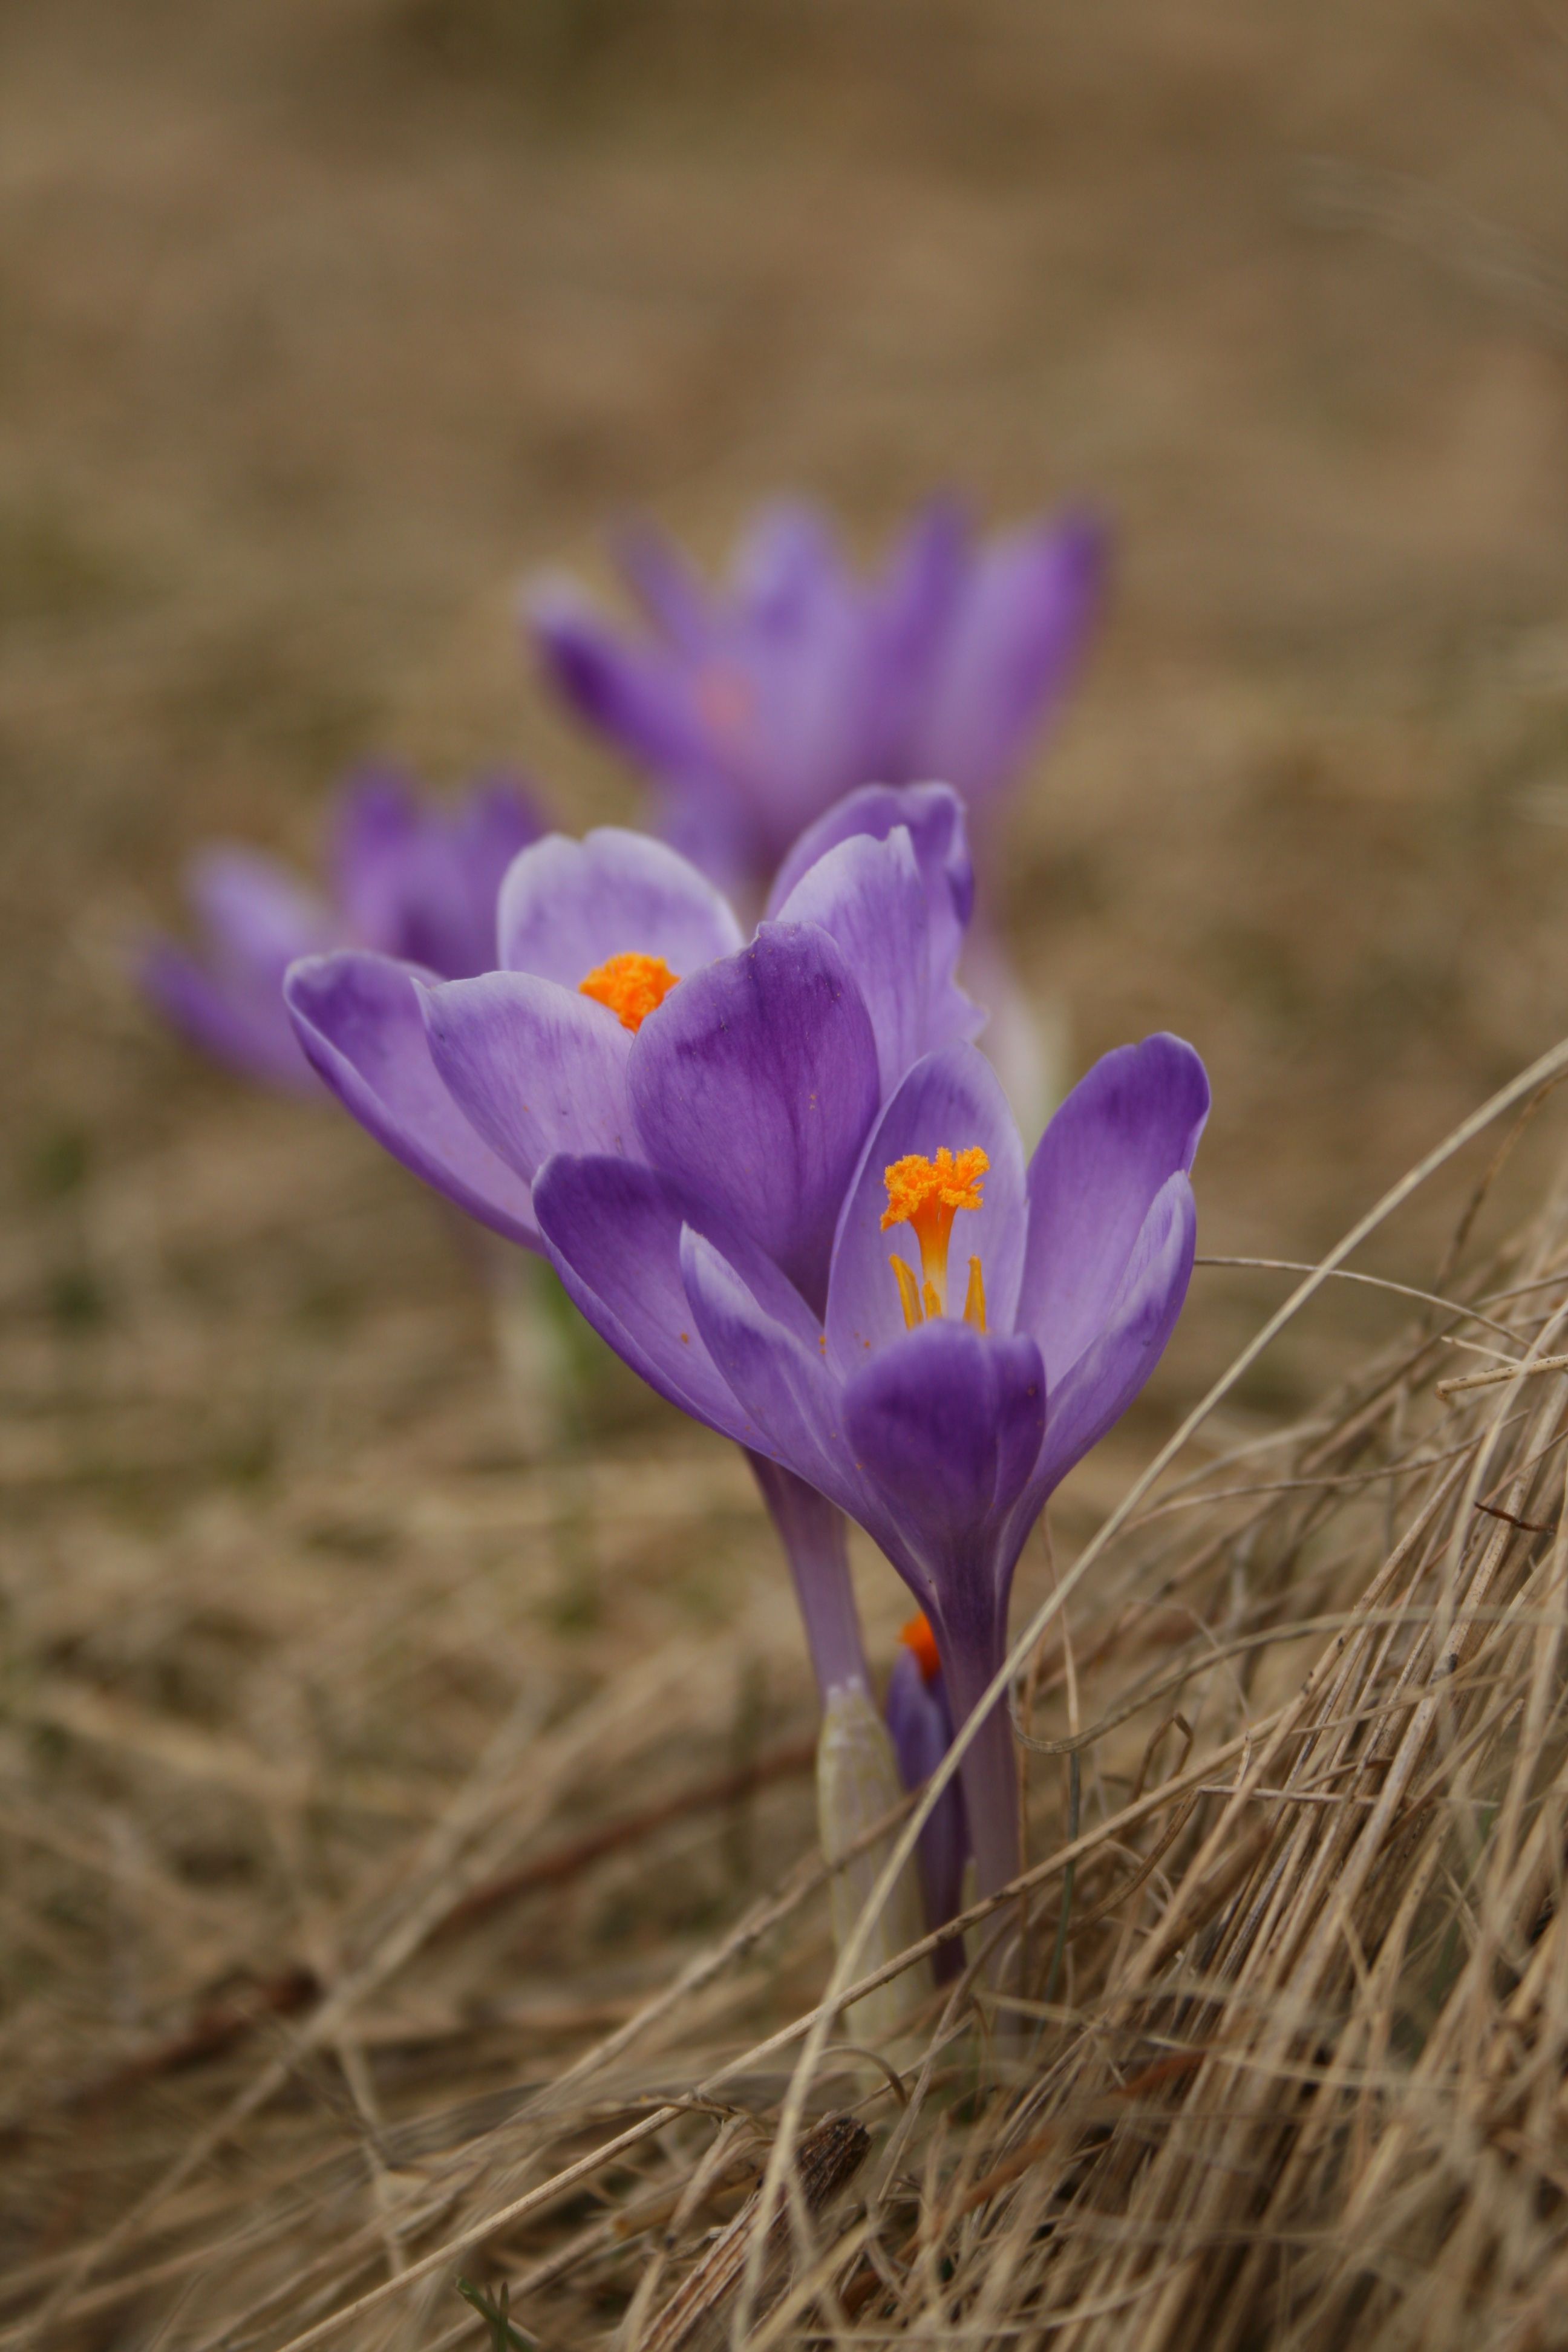
nature, plant, field, flower, purple, petal, spring, flora, wildflower, colors, eye, organ, crocus, macro photography, flowering plant, land plant, iris family